Dezső Varga

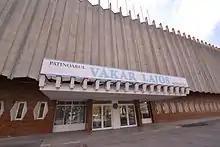
Exterior of a red-brick building

Playing ice hockey as a defenceman, Varga stood tall, and weighed . He began playing professional hockey in 1959 with Recolta Miercurea Ciuc, later named Voința Miercurea Ciuc. He led Miercurea Ciuc to Romanian Hockey League titles in the 1959–60 and 1962–63 seasons.